Aizawa Seishisai

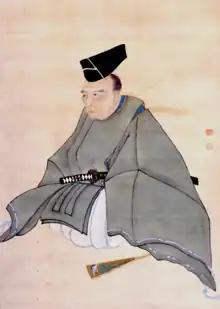
Aizawa Seishisai

, born , was a Japanese samurai (retainer of the Mito Domain) and a nationalist thinker of the Mito school during the late shogunate period.